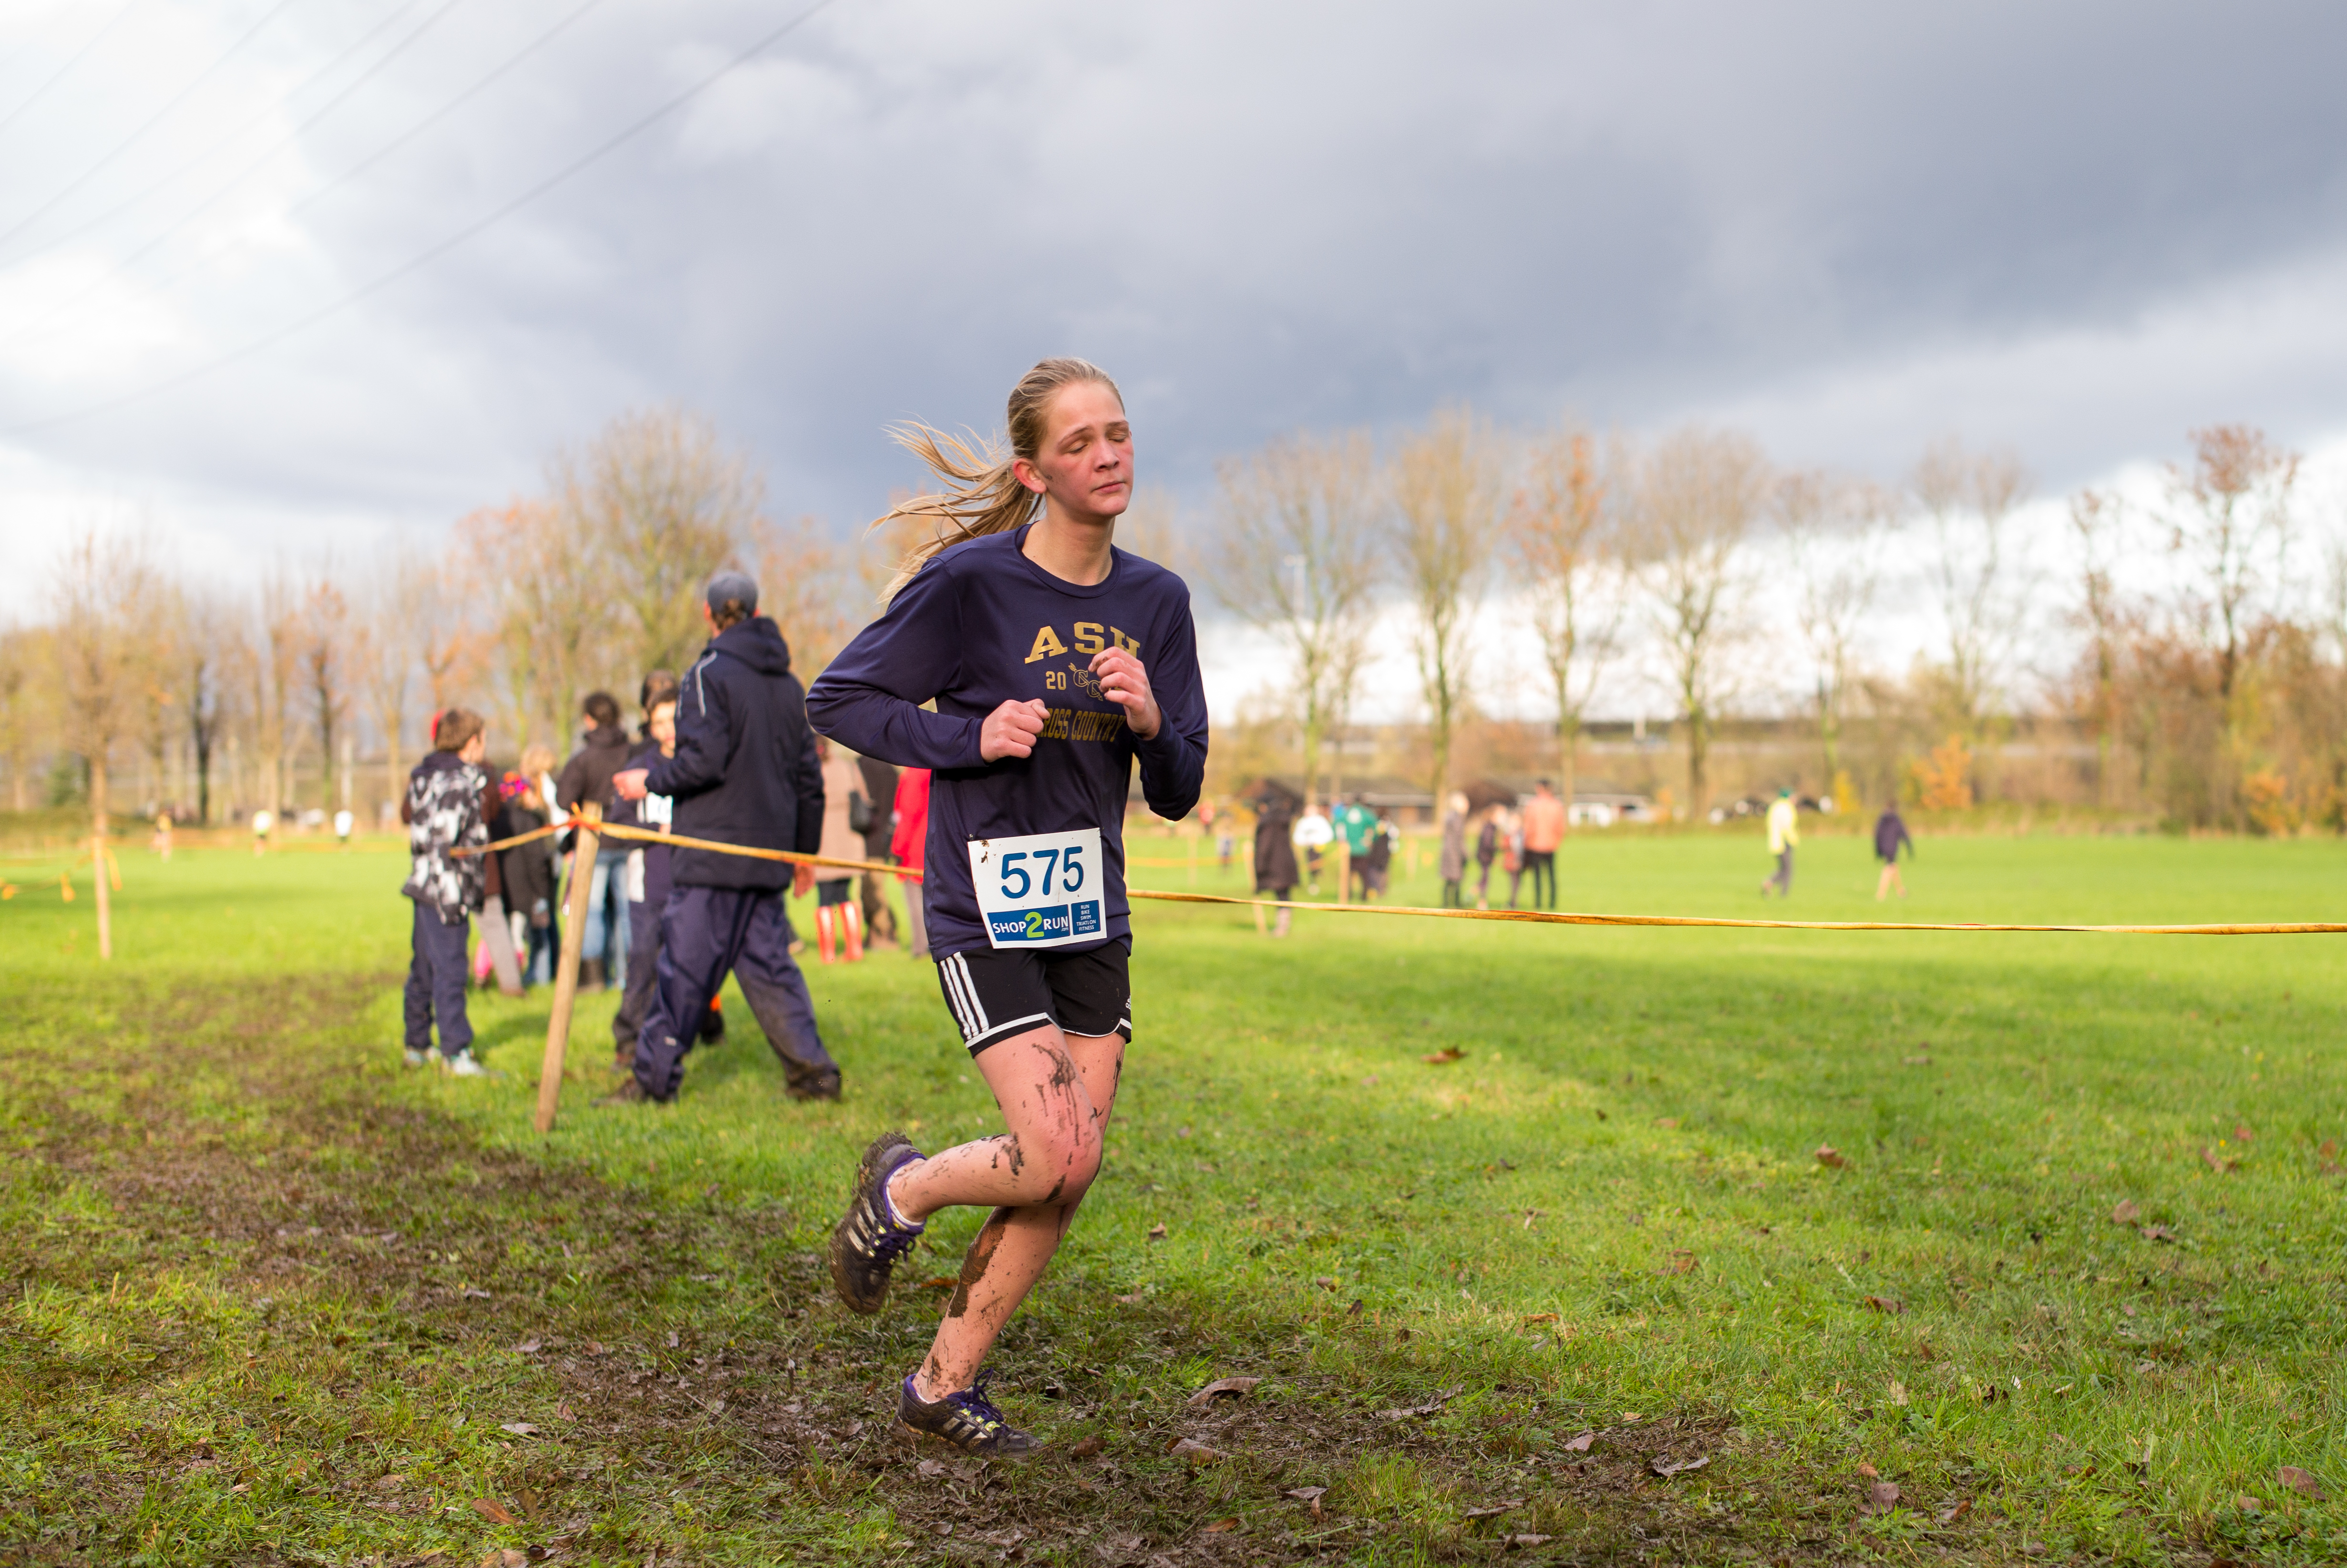
person, running, recreation, jogging, race, sports, endurance, athletics, physical exercise, outdoor recreation, human action, individual sports, endurance sports, ultramarathon, duathlon, cross country running, cross country cycling